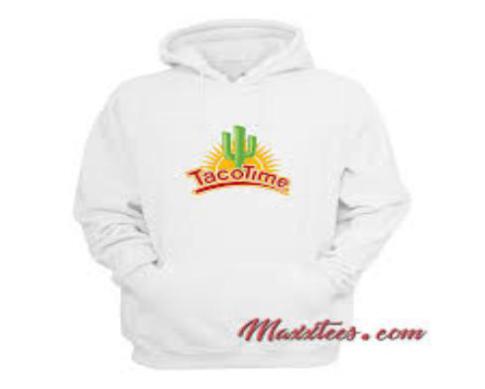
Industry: Food